Arifur Rahman

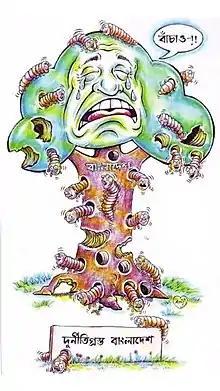
Award-winning Anti-corruption cartoon, Arifur Rahman's cartoon  about corruption in Bangladesh 2006.

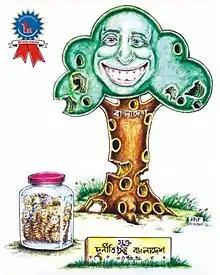
Award-winning Anti-corruption cartoon about Bangladesh 2007, Cartoon by Arifur Rahman.

In Bangladesh, he was famously known as “"Cartoonist Arif".” In April 2004, Arif's cartoon was published in the satire magazine, “"Bicchu"” under the "Daily Jugantor". Since then, he has been drawing political satire cartoons and comic strips instead of paintings. He drew every day and sent his work off to newspapers. Almost all the daily newspapers in Bangladesh regularly published his cartoons back in the day. During 2004–2007, he drew a large number of cartoons for various Bangladeshi newspapers, such as "The Daily Jugantar", "Bhorer Kagoj", "Samakal", "Jaijaidin", "Amar Desh", "Ittefaq" and "Prothom Alo". He was noticed by people and known as ""Cartoonist Arif"" around Bangladesh. He was recognized by fellow and legendary Bangladeshi cartoonists like Rafiqun Nabi, Shishir Bhattacharjee, and Ahsan Habib.